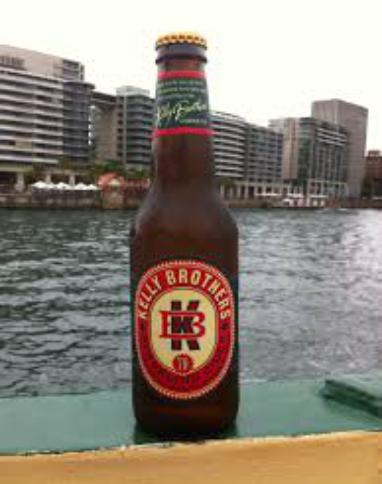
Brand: Brothers Cider
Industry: Food